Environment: real
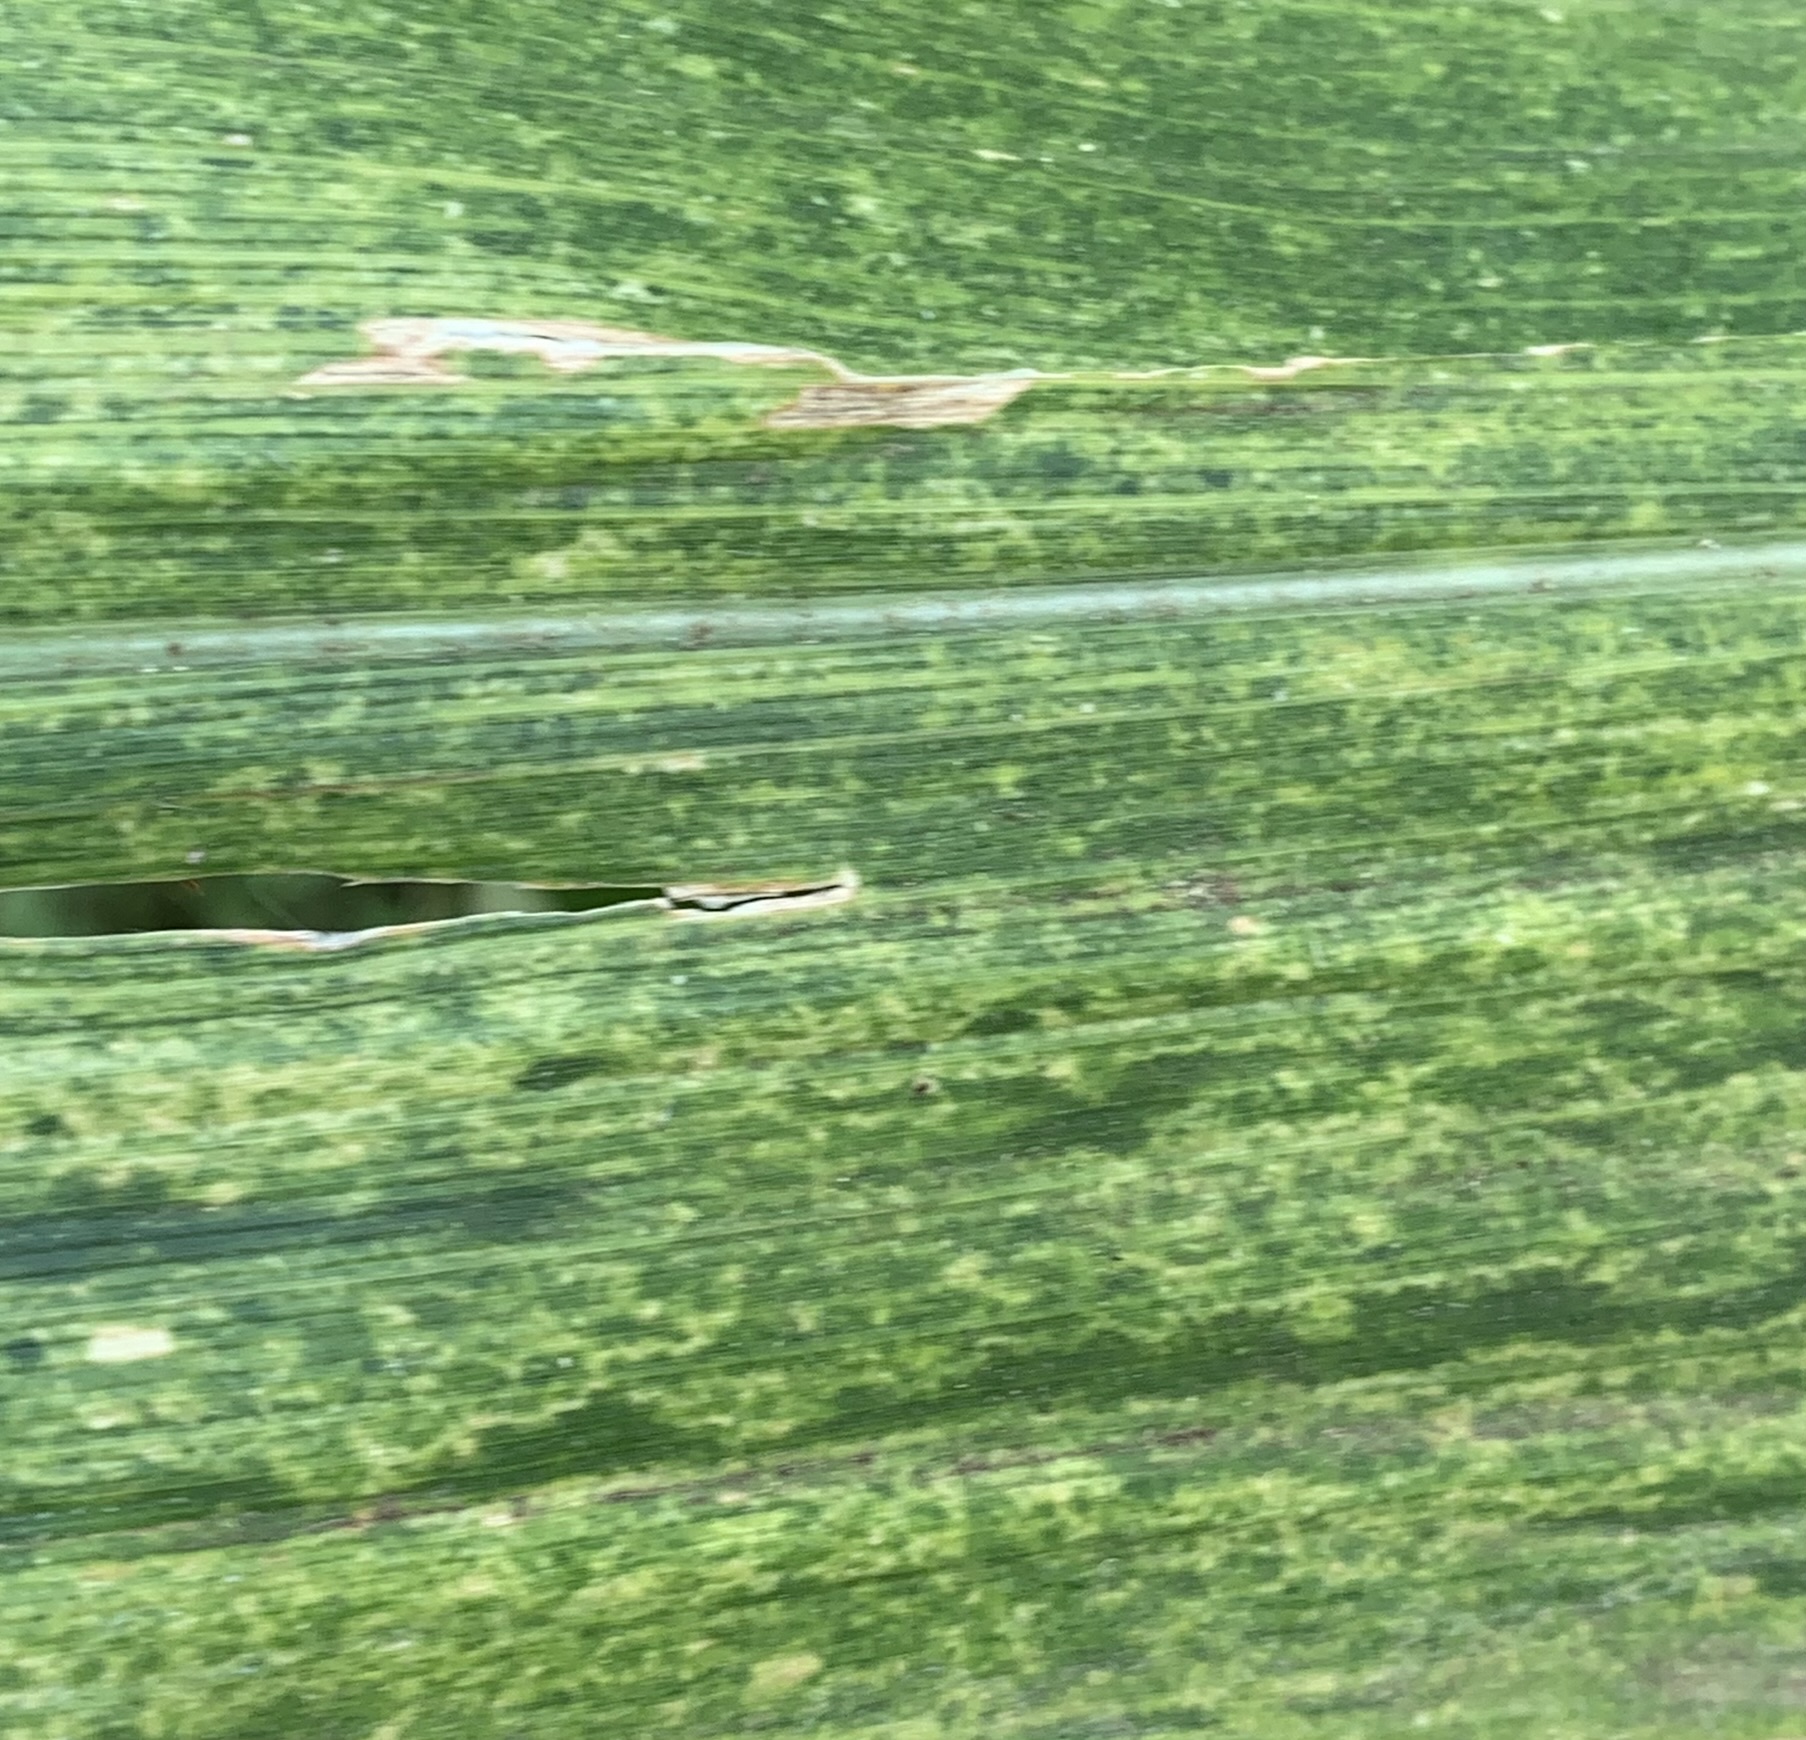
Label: lethal_necrosis